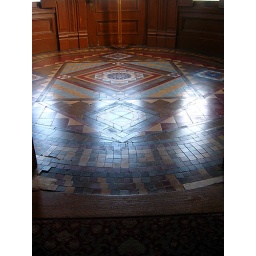
Mosaic on the tower floor in Craigdarroch